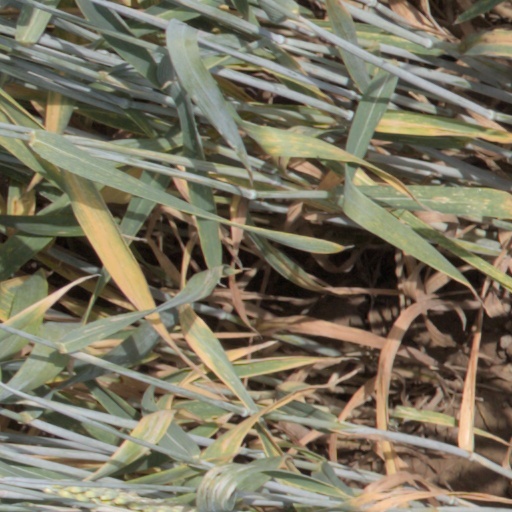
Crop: wheat